Describe the emotion expressed in this image:  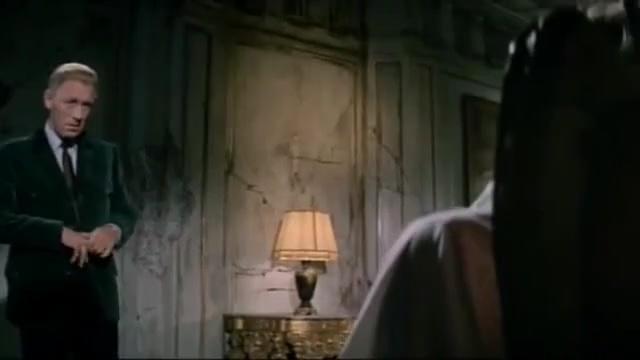
This person displays Suffering, valence and arousal with low intensity.